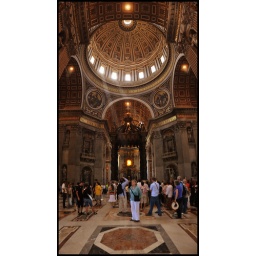
The little golden band with lettering up in the walls is 7 feet tall.